On Location (TV series)

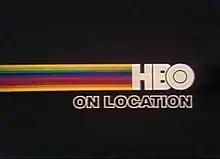
HBO On Location

On Location is a series from HBO. The series premiered on New Year's Eve 1975 with a one-hour performance by Robert Klein and became a source for uncensored stand-up comedy performances from performers such as George Carlin, David Brenner, Redd Foxx, Rich Little, Robin Williams, Phyllis Diller, Buddy Hackett, Billy Crystal, Pat Cooper and others. In addition to showing select comedians," On Location" featured comedy shows such as the annual Young Comedians Show and comedy club shows. From 1982 to 1986, a version of the "HBO In Space" program opening sequence was used to introduce the series.